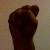
The image shows a hand gesture representing the letter 'S' in Indian Sign Language.